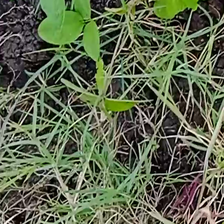
Weed species: Harali_(Cynodon_dactylon)